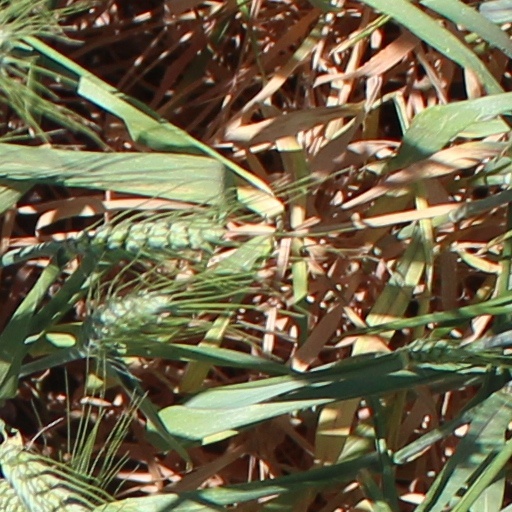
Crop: wheat